Bob Bird (footballer)

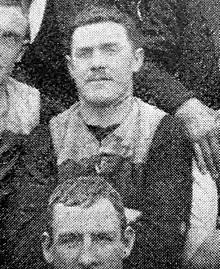
Bird in 1898

Bob Bird (17 June 1875 – 21 July 1946) was a former Australian rules footballer who played with Collingwood and Carlton in the Victorian Football League (VFL).